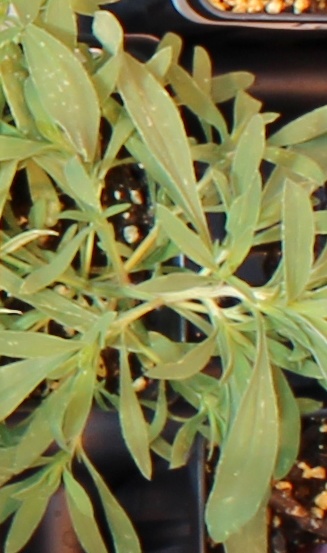
Label: Kochia